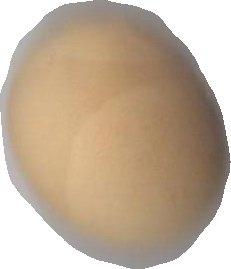
Variety: Dega